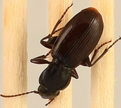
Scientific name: Pterostichus restrictus
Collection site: Niwot Ridge NEON (NIWO), plot NIWO_001